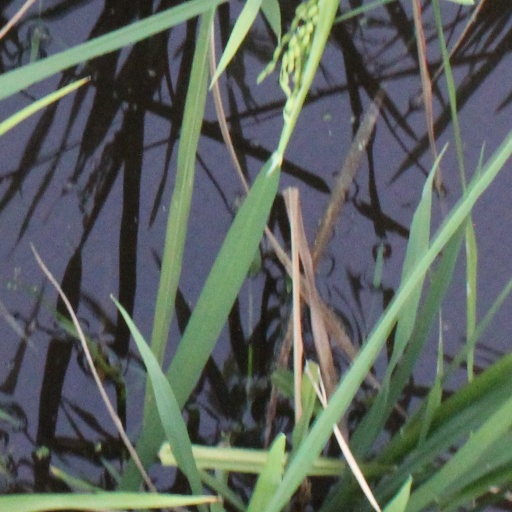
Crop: rice